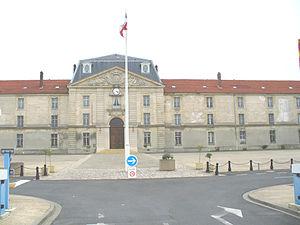
Les Gardes suisses, également appelés régiment des Gardes suisses, sont un régiment d’infanterie suisse servant les rois de France de 1616 à 1830, exception faite de la période allant de 1792 à 1815 lors de laquelle l'unité n'existe plus.
Cet article recense les monuments historiques des Hauts-de-Seine, en France.
Les Gardes suisses sont des unités militaires de mercenaires suisses, qui étaient employées, sous forme de contrats de louage, par des souverains pour leur protection ainsi que pour la garde de leurs résidences. On les trouve auprès de nombreuses cours européennes à partir du XVᵉ siècle jusqu'au XIXᵉ siècle, par exemple en France, en Autriche, en Savoie, ou encore à Naples.